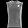
Label: T - shirt / top